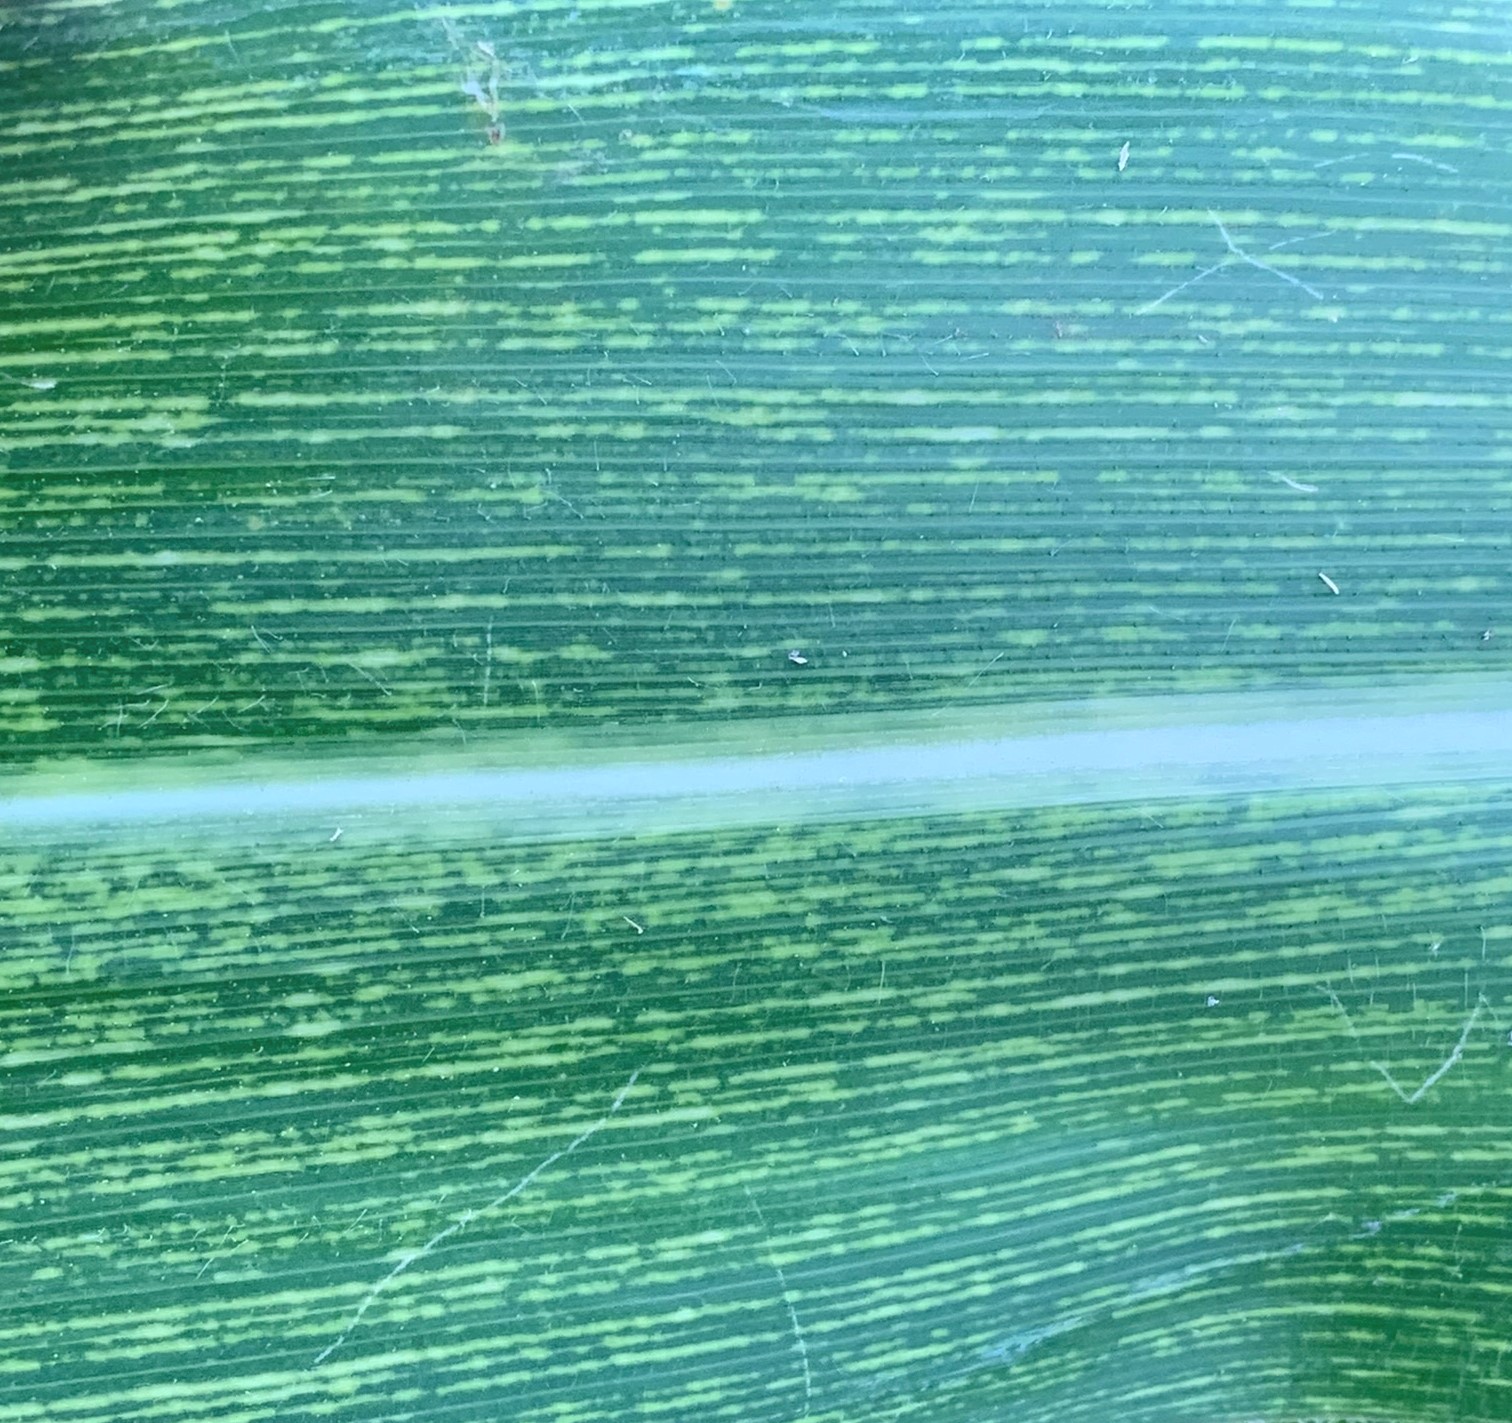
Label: MSV